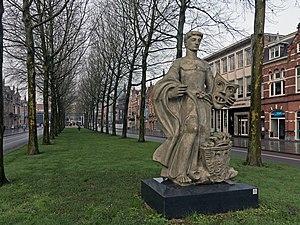
Bois-le-Duc est une commune et ville néerlandaise, chef-lieu de la province du Brabant-Septentrional. Comptant 154 205 habitants en 2019, elle est la quatrième commune en nombre d'habitants au niveau provincial après Eindhoven, Tilbourg et Bréda, couvrant une superficie de 117,81 km² dont 7,82 km² d'eau.